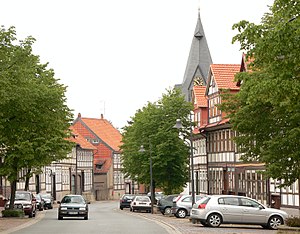
Samtgemeinde Lamspringe
Centrum i Lamspringe
Lamspringe er et amt i den sydlige del af Landkreis Hildesheim, i den sydlige del af den tyske delstat Niedersachsen. Administrationen ligger i byen Lamspringe.